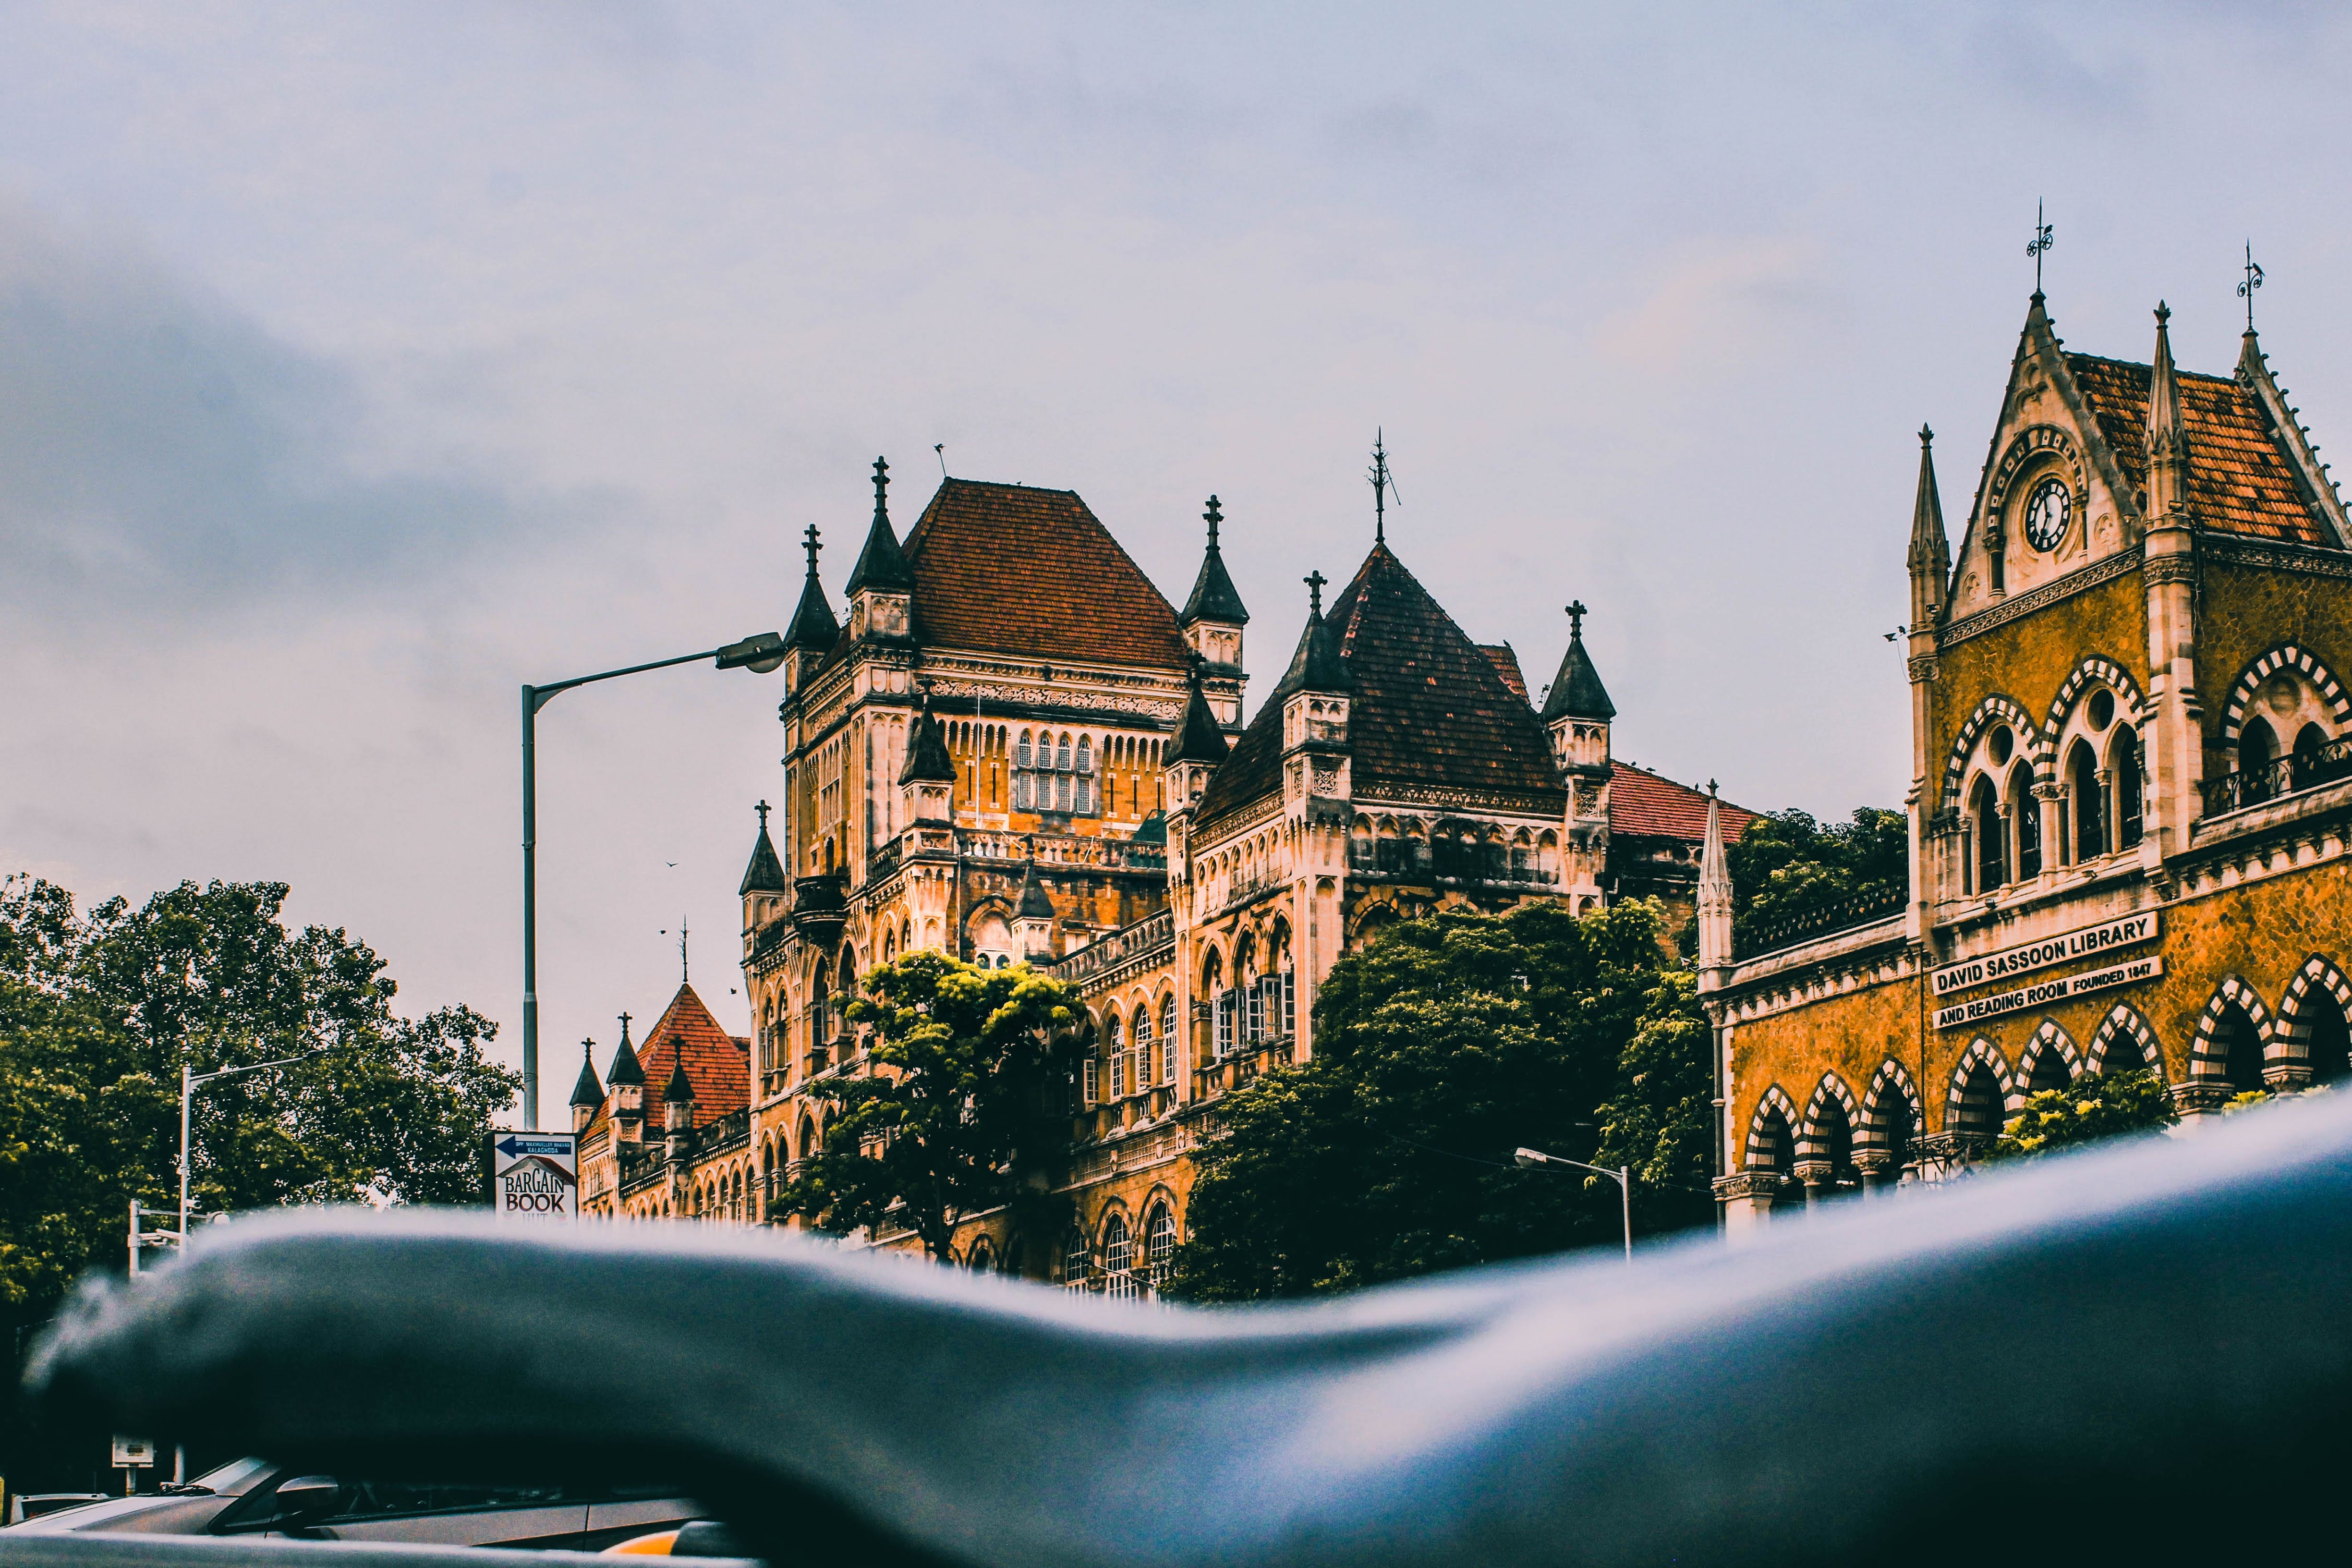
landmark, sky, water, architecture, town, building, tree, house, urban area, city, reflection, tourist attraction, home, cloud, church, plant, steeple, tourism, spire, chateau, facade, winter, vacation, world, road, vehicle, street